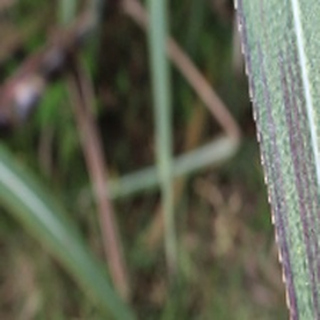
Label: sugarcane_bacterial_blight